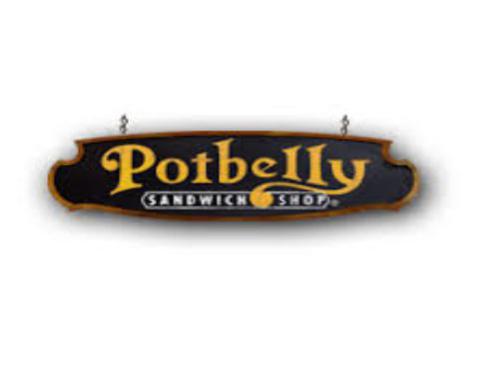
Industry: Food